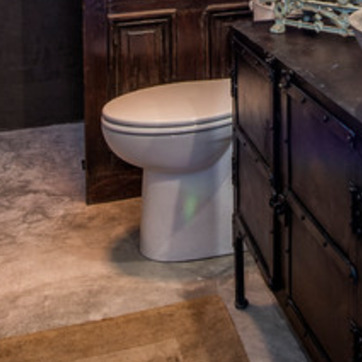
Material: ceramic